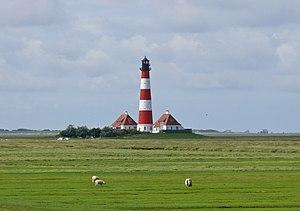
Phare de Westerheversand
L’arrondissement de Frise-du-Nord est un arrondissement du Land de Schleswig-Holstein, en Allemagne. Son chef-lieu est Husum.
Les marais maritimes, marais littoraux ou marais salés sont des terres basses de faible pente soumises au rythme des marées. Ils sont en général créés par accumulation de vase dans des zones de faible courant, peu soumises à l'érosion marine qui se concentre au niveau des chenaux de marée. La végétation les couvrant varie selon la latitude : herbacée en zones tempérées et froides, forestière en zone chaude. Cependant, certains auteurs restreignent la définition aux seuls marais comportant une végétation herbacée.